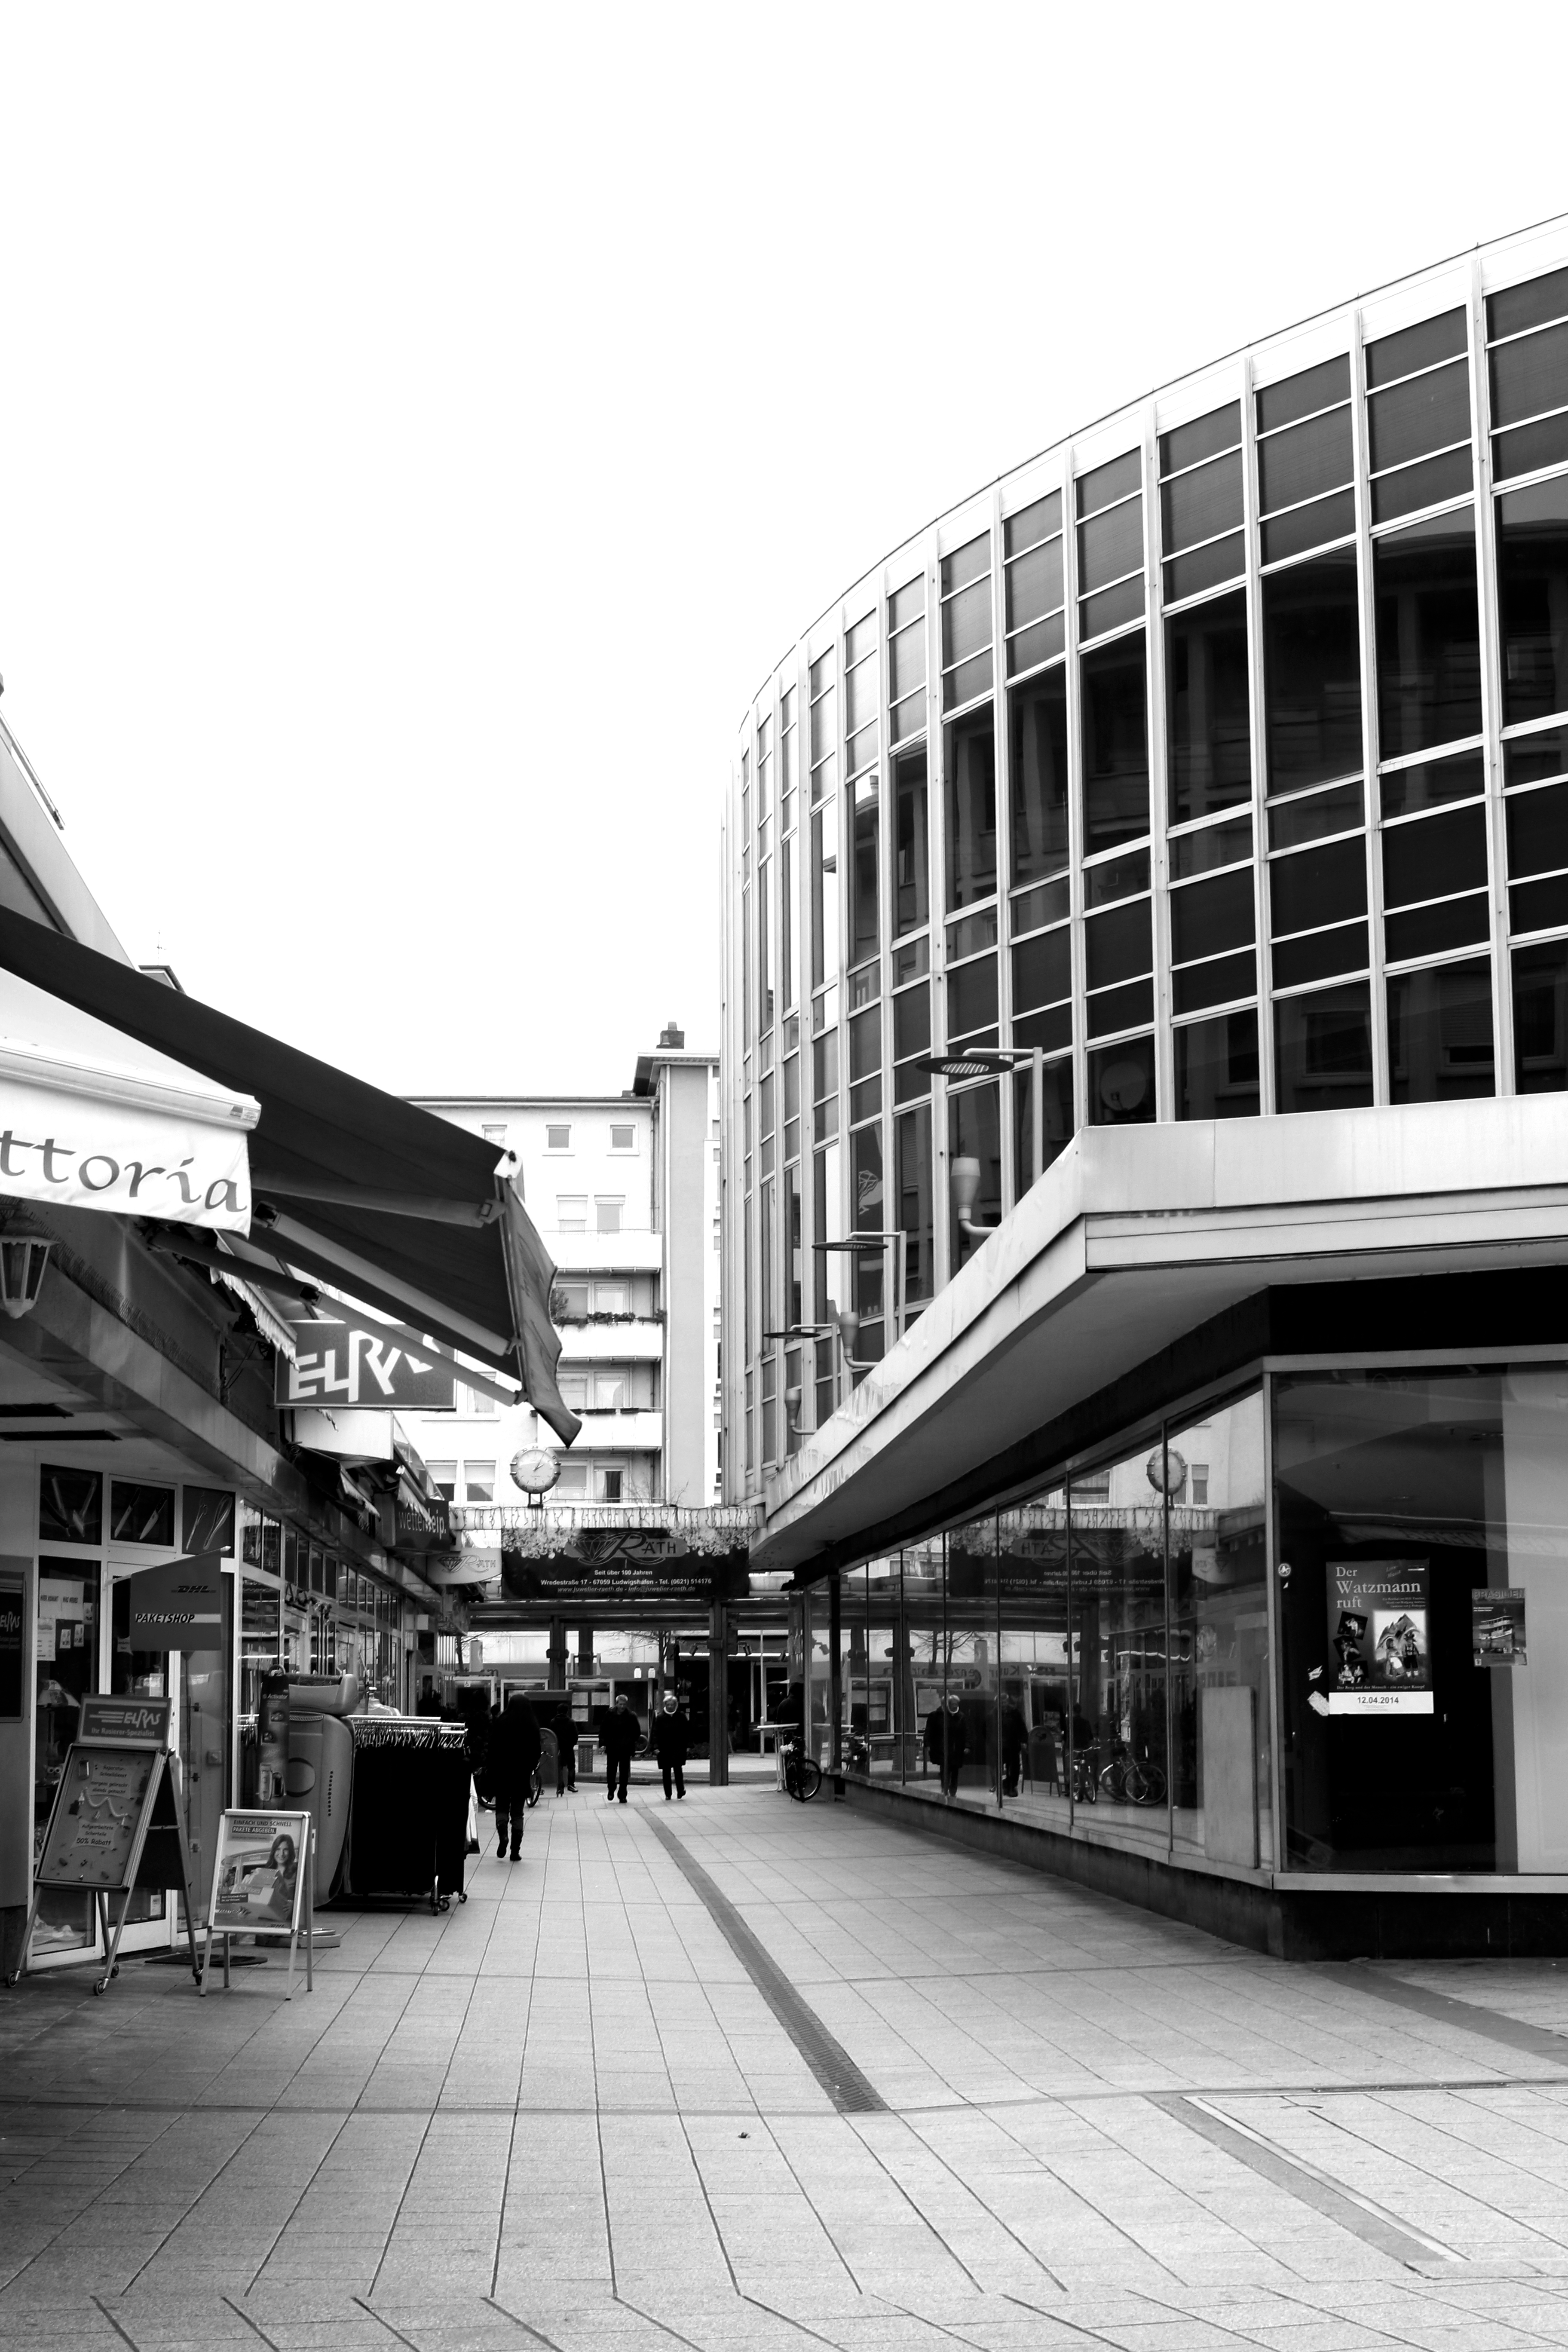
black and white, architecture, road, street, city, cityscape, downtown, monochrome, public transport, bw, blackandwhite, blackwhite, infrastructure, germany, alemania, allemagne, am, sw, schwarzweiss, schwarzweis, germania, ludwigshafen, schwarzweissfotografie, schwarzweisfotografie, ludwigshafenrhein, ludwigshafenrh, metropolis, rhein, lu, monochrome photography, residential area